Jalaibee

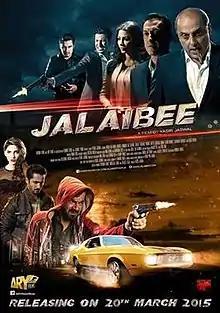
Theatrical release poster

Jalaibee (meaning "twist") is a 2015 Pakistani caper action thriller film directed and written by Yasir Jaswal, and produced by Eman Syed. Jalaibee is a joint production of ARY Films & Redrum Films in association with Sermad Films and Jaswal Films. The film stars prominent TV actors Danish Taimoor and Ali Safina in lead roles along with Adnan Jaffar, Sajid Hasan, Uzair Jaswal, Wiqar Ali Khan, Sabeeka Imam and Zhalay Sarhadi.